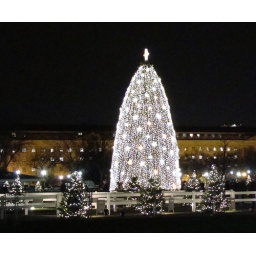
The National Christmas tree and some of the state Christmas trees. The Department of Commerce is the building in the background.